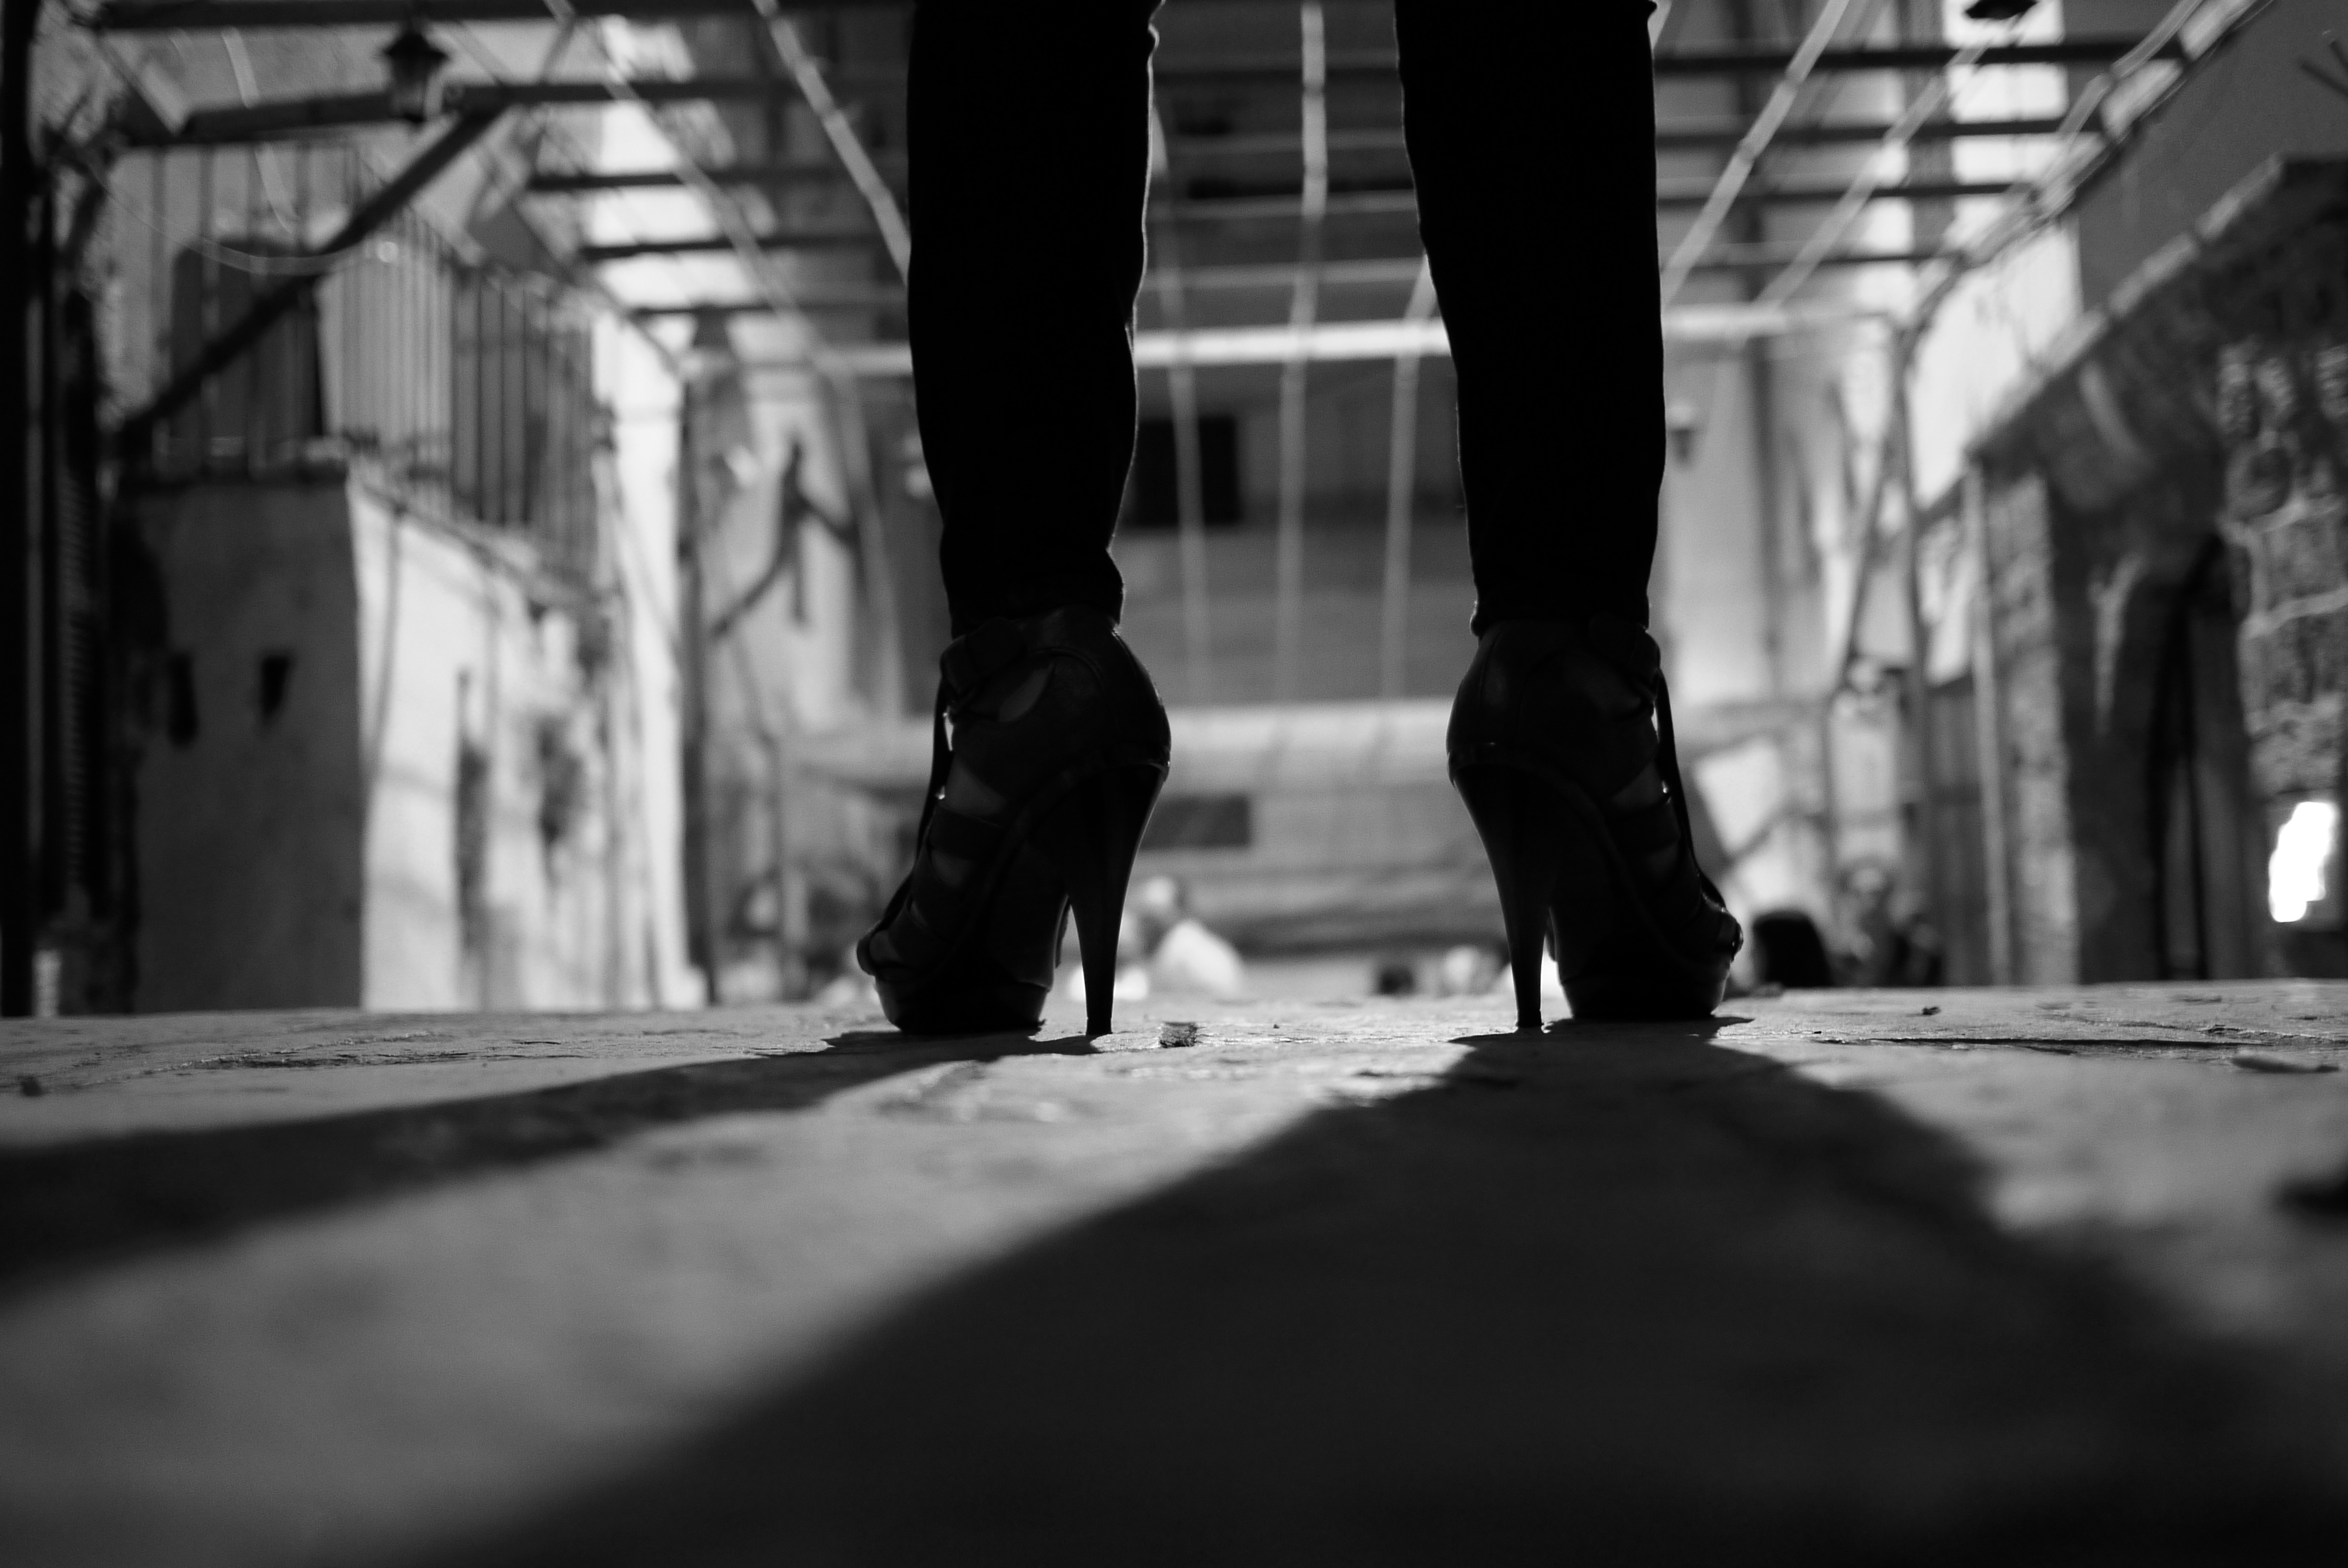
black and white, road, white, street, photography, ebook, training, darkness, black, monochrome, streetphotography, flickr, thomas, video, infrastructure, olympus, omd, fuji, leica, monochrom, leuthard, hcb, thomasleuthard, streettogs, monochrome photography, film noir, human positions